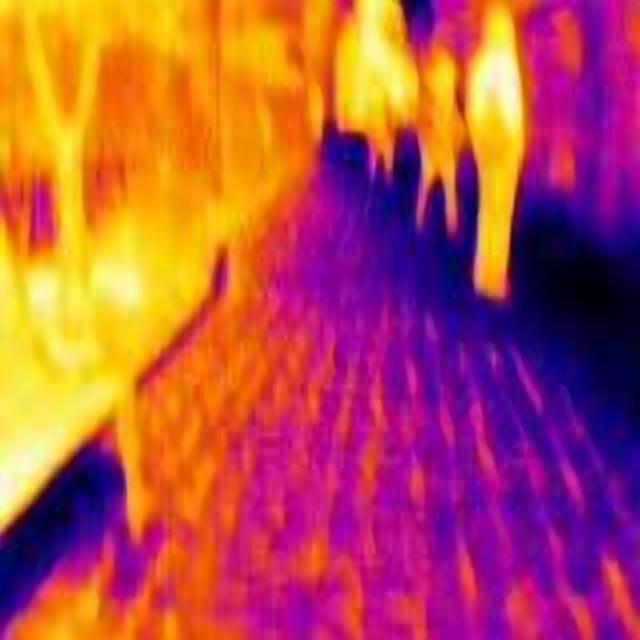
Detected objects:
label: person
label: person
label: person